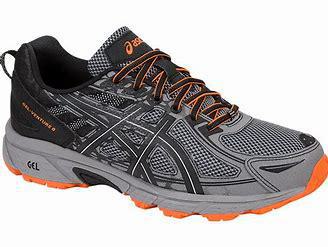
Brand: Asics
Model: Gel Venture 6